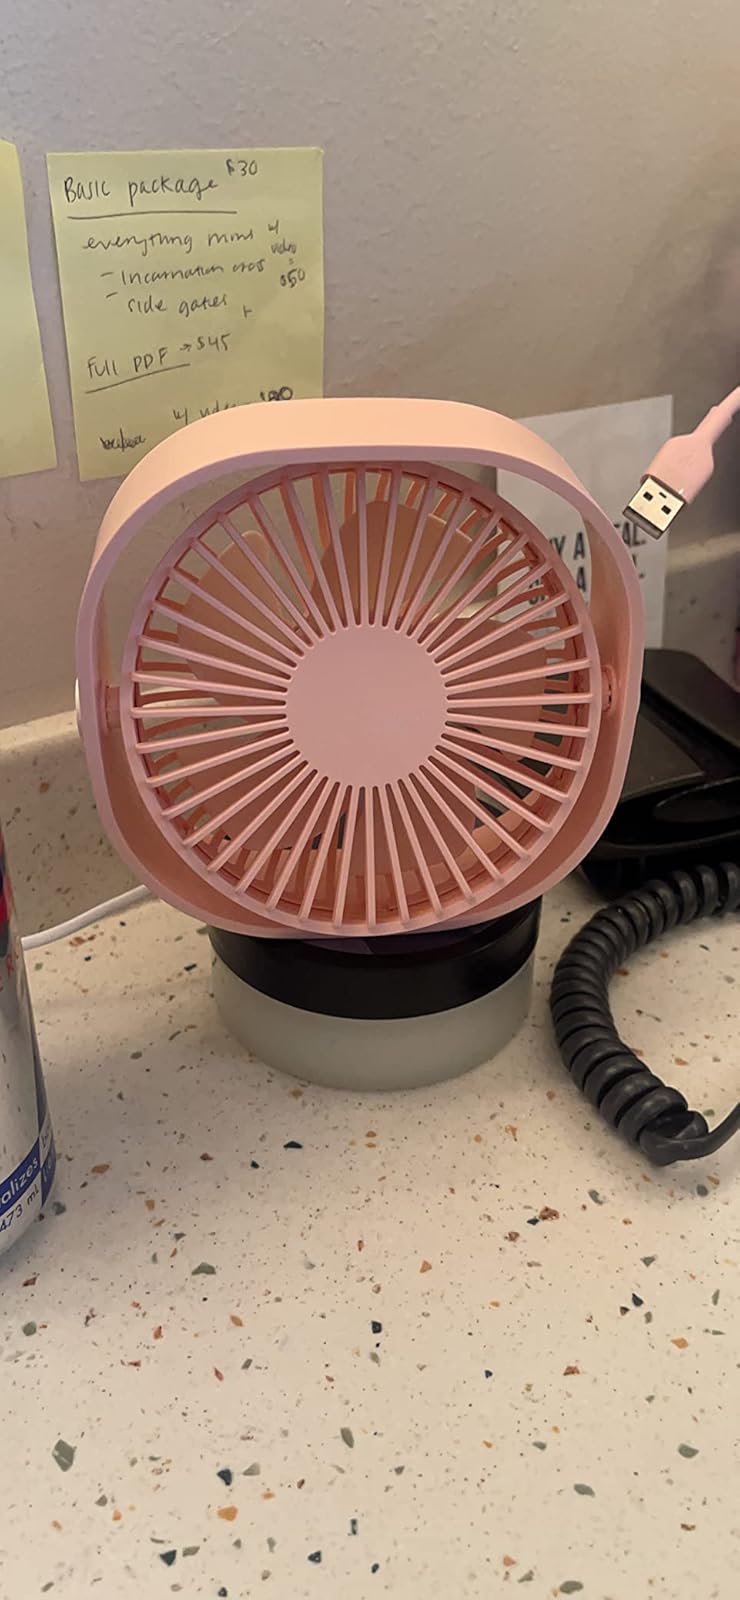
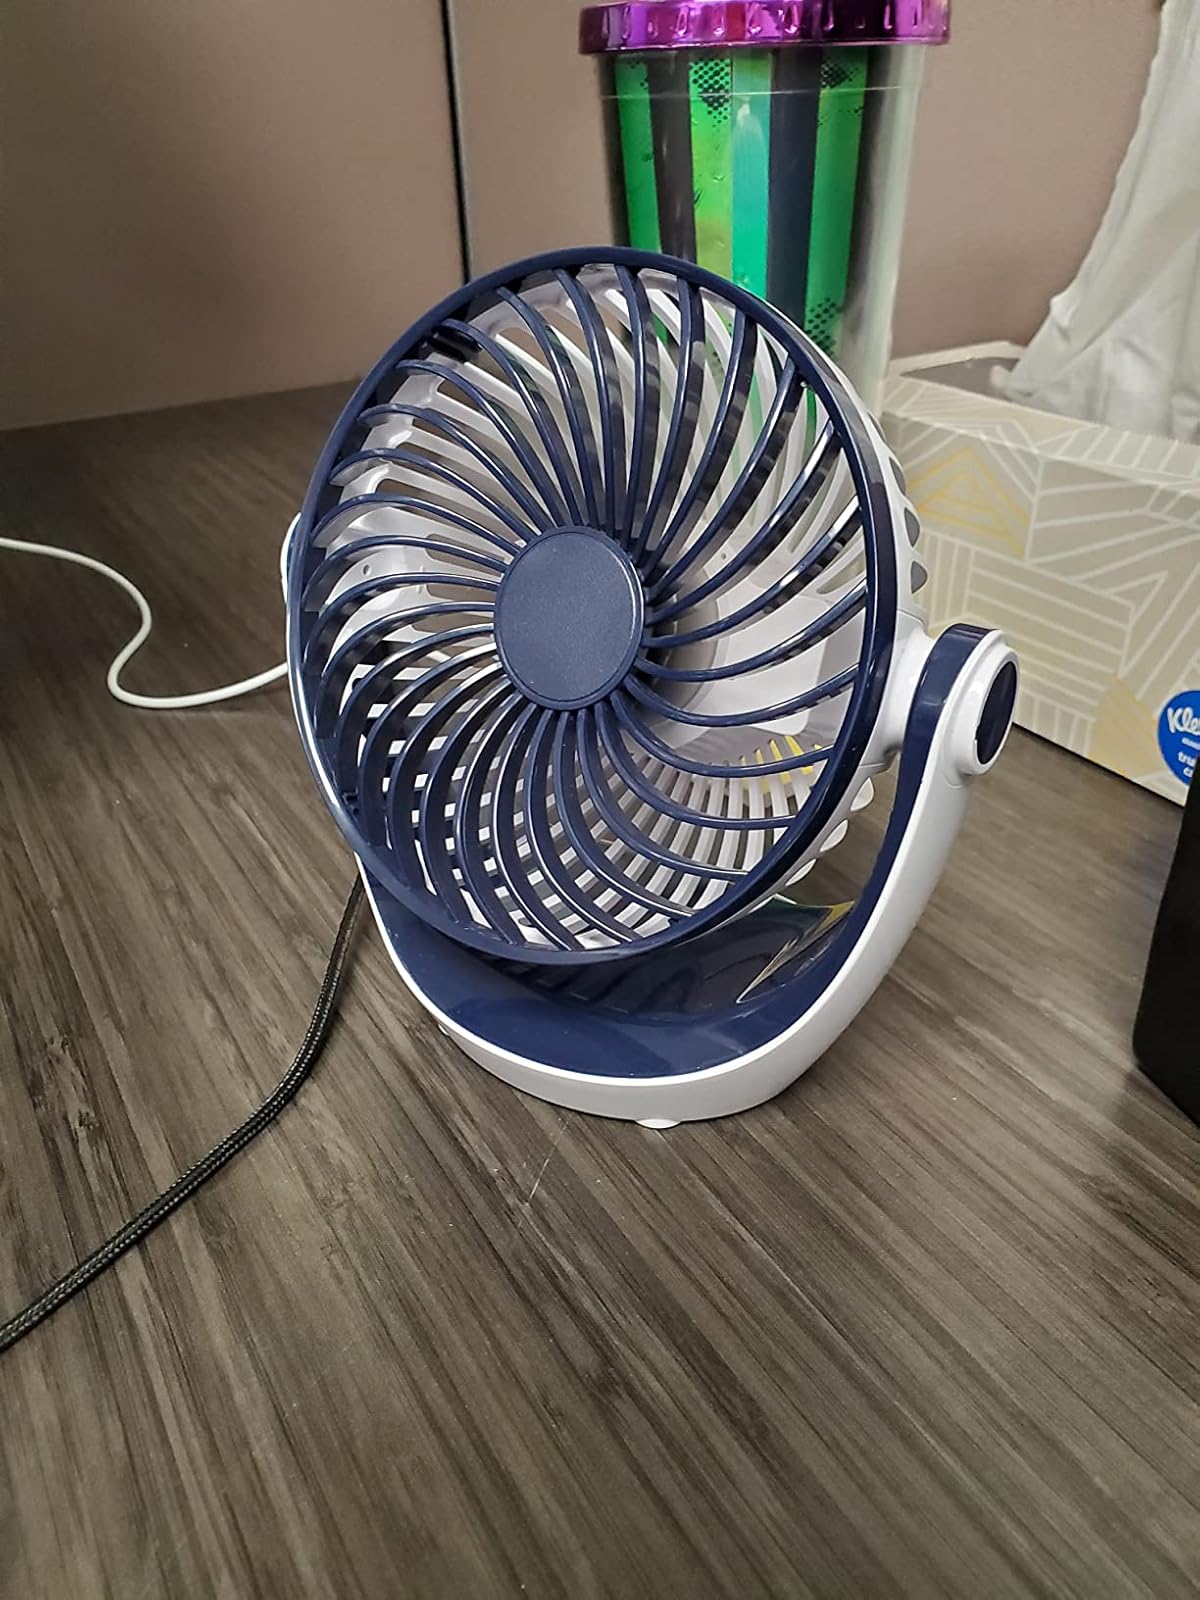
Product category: fan
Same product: no